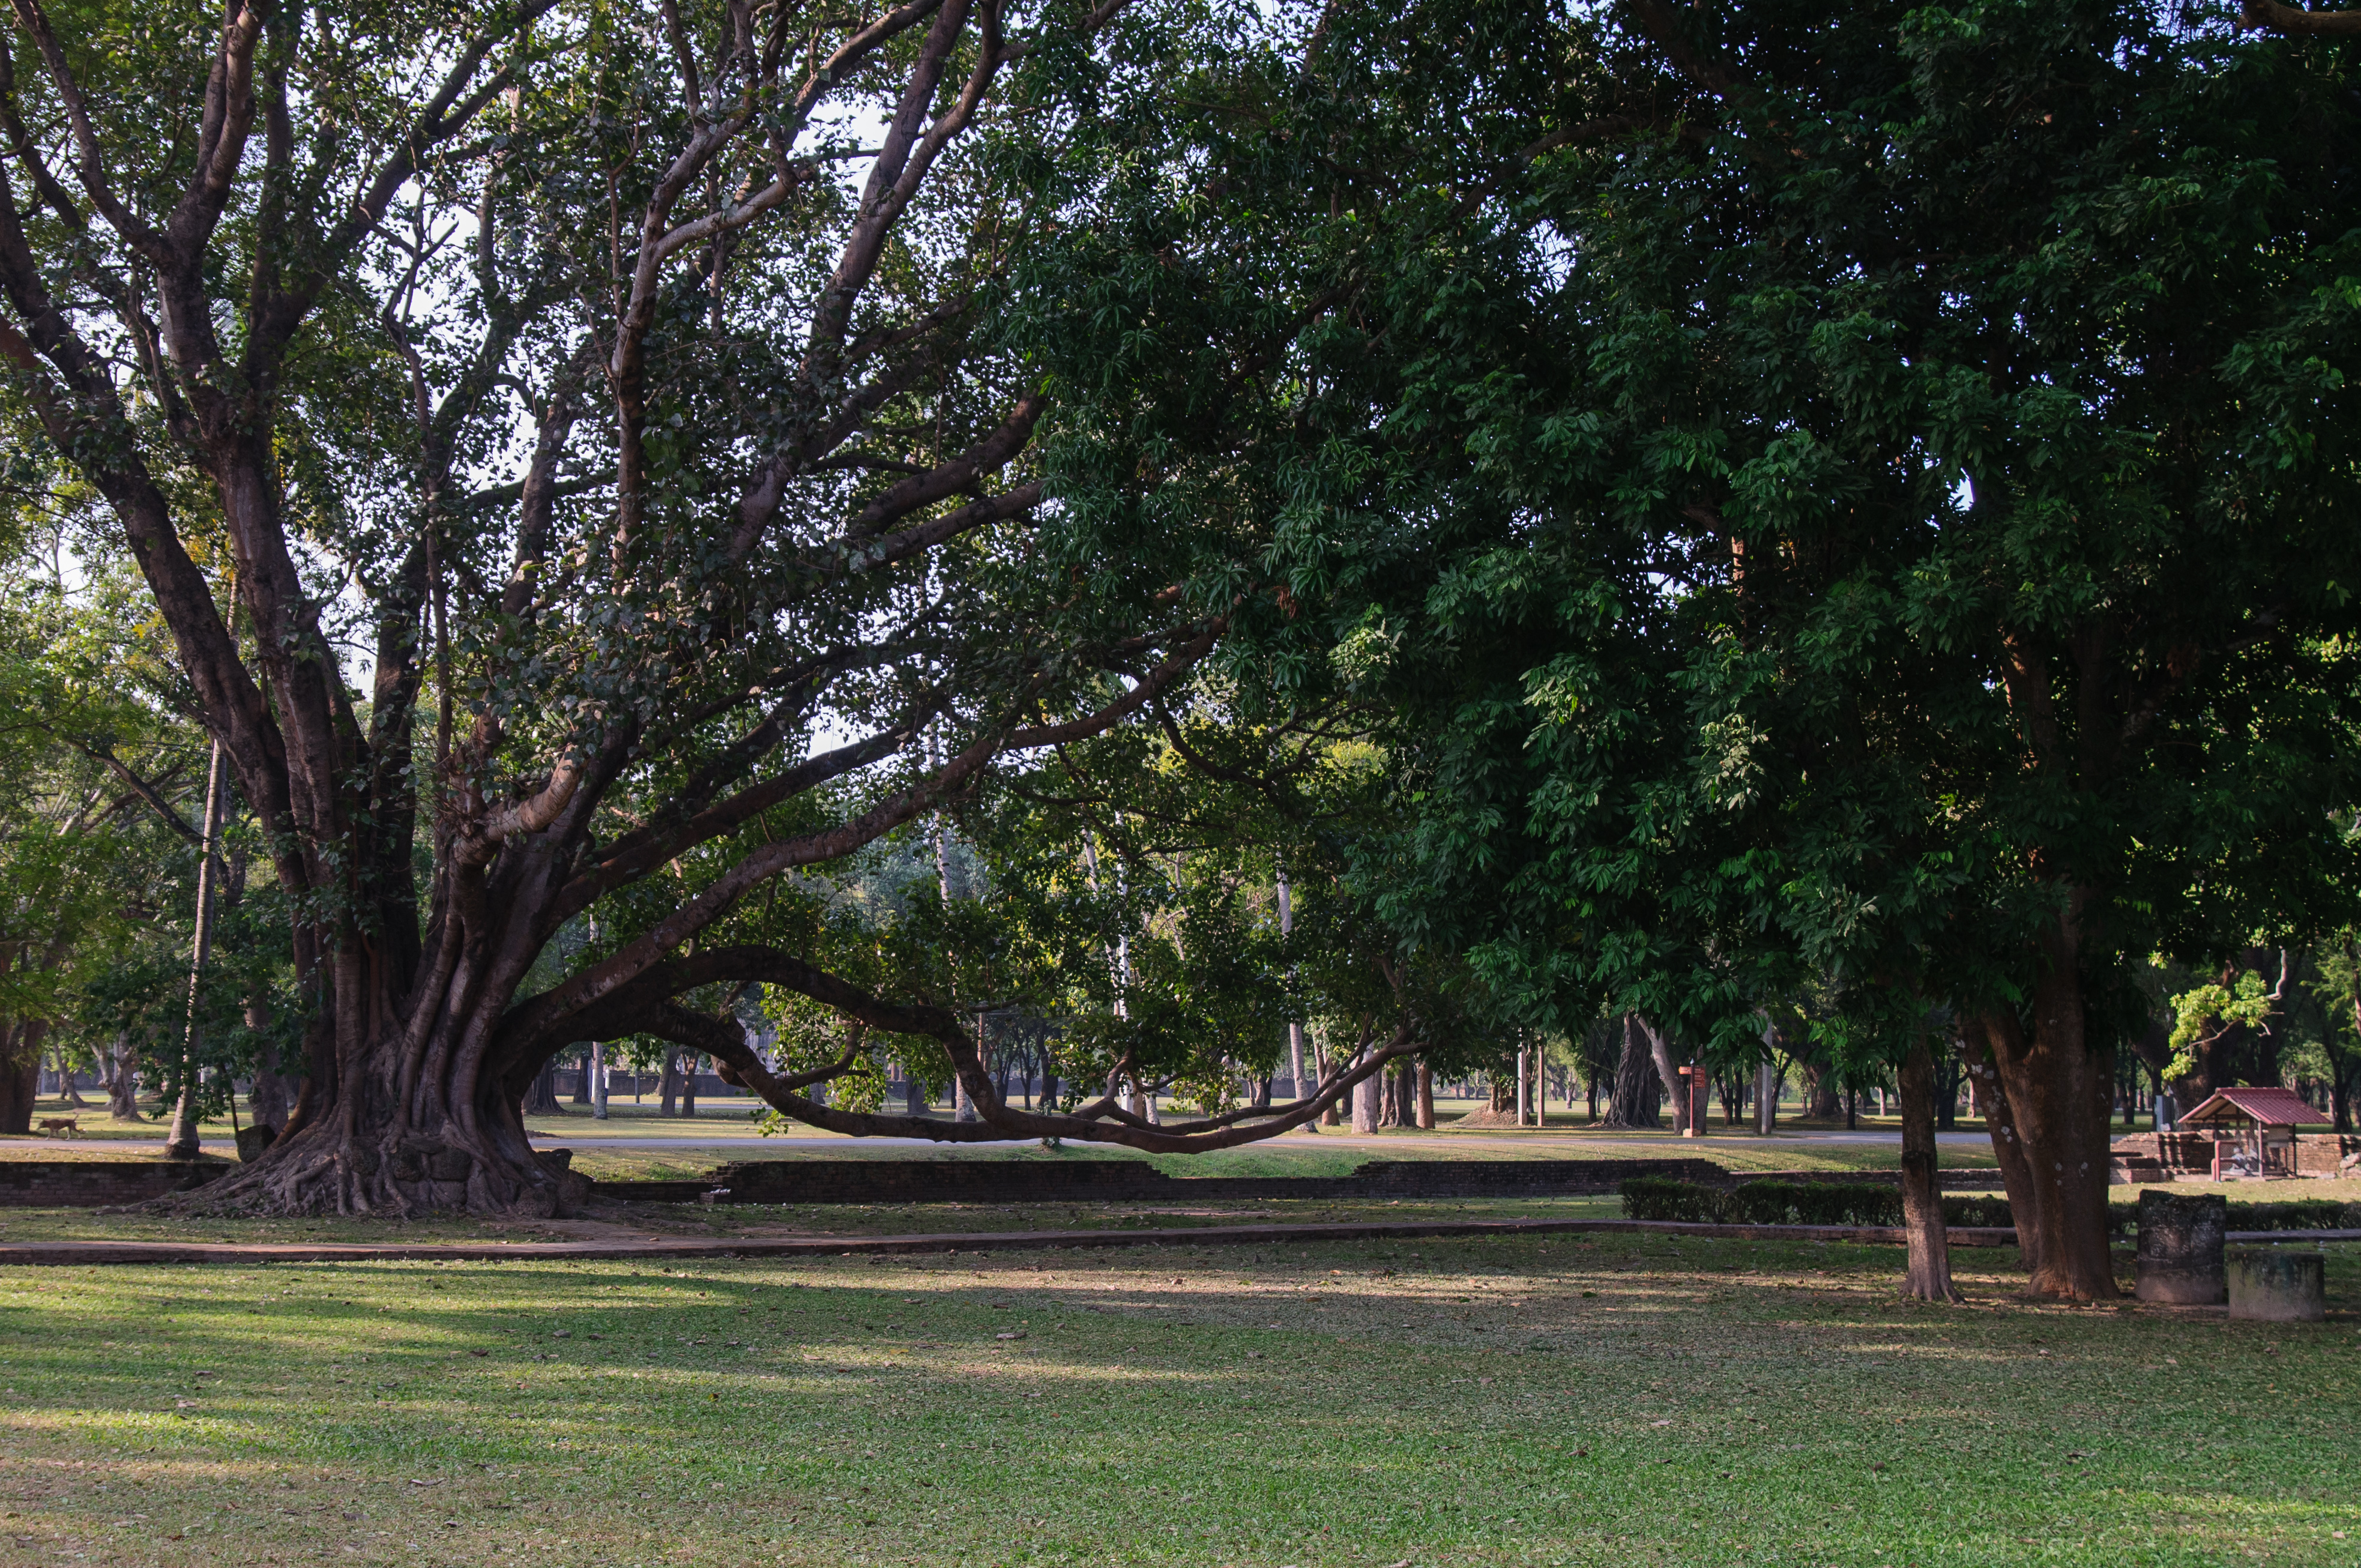
tree, plant, park, botany, nikon, garden, thailand, estate, d300, thailandia, sukhothai, mueangkao, woody plant